Goran Rakić

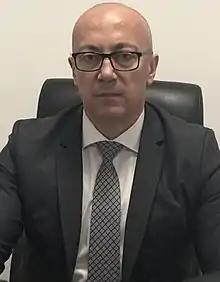
Goran Rakić in March 2021

Goran Rakić (born 1971) is a Kosovan-Serbian politician serving as a member of the National Assembly since 6 February 2024.